Jackie Cooper

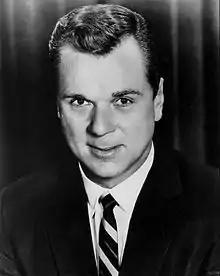
Cooper in 1956

John Cooper Jr. (September 15, 1922 – May 3, 2011) was an American actor and director. He began his career performing in film as a child, and successfully transitioned to adult roles and directing in both film and television. At age nine, he became the only child and youngest person nominated for the Academy Award for Best Actor, for the 1931 film "Skippy". He was a featured member of the Our Gang ensemble in 1929–1931, starred in the television series "The People's Choice" (1955–1958) and "Hennesey" (1959–1962), and played journalist Perry White in the 1978–1987 Superman films.